Wrestle Peter Pan 2022

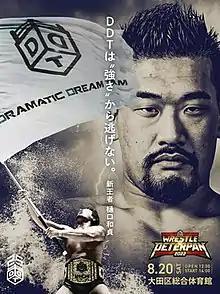
Promotional poster featuring Kazusada Higuchi

Wrestle Peter Pan 2022 was a professional wrestling event promoted by CyberFight's sub-brand DDT Pro-Wrestling (DDT). It took place on August 20, 2022, in Tokyo, Japan, at the Ota City General Gymnasium. The event aired on CyberAgent's AbemaTV online linear television service and CyberFight's streaming service Wrestle Universe. This was the fourteenth event in the Peter Pan series and the fourth promoted under the "Wrestle Peter Pan" name.